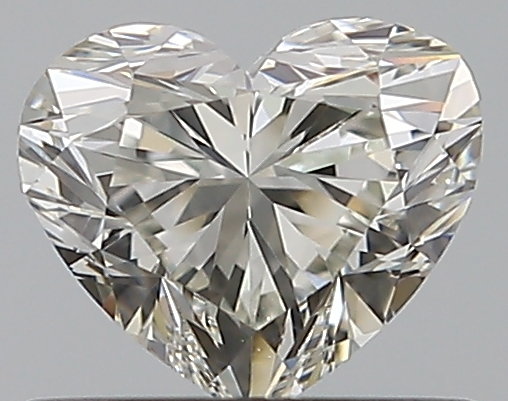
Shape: heart
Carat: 0.52
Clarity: VS2
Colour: I
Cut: EX
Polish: EX
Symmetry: GD
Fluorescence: N
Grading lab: GIA
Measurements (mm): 4.76 x 5.58 x 3.35